Urban Rowhouse (26–32 River Street, Cambridge, Massachusetts)

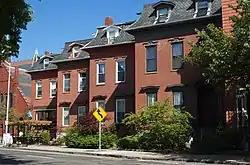

The Urban Rowhouse is an historic residential rowhouse located at 26–32 River Street in Cambridge, Massachusetts. These rowhouses were built in 1860 by Frederick Clapp, and are among the earliest surviving examples of the type in the city. They feature a combination of brick and brownstone masonry, but also with some trim made out of wood that has been treated to appear like brownstone. They bear some resemblance to rowhouses built at the same time in Boston's South End.